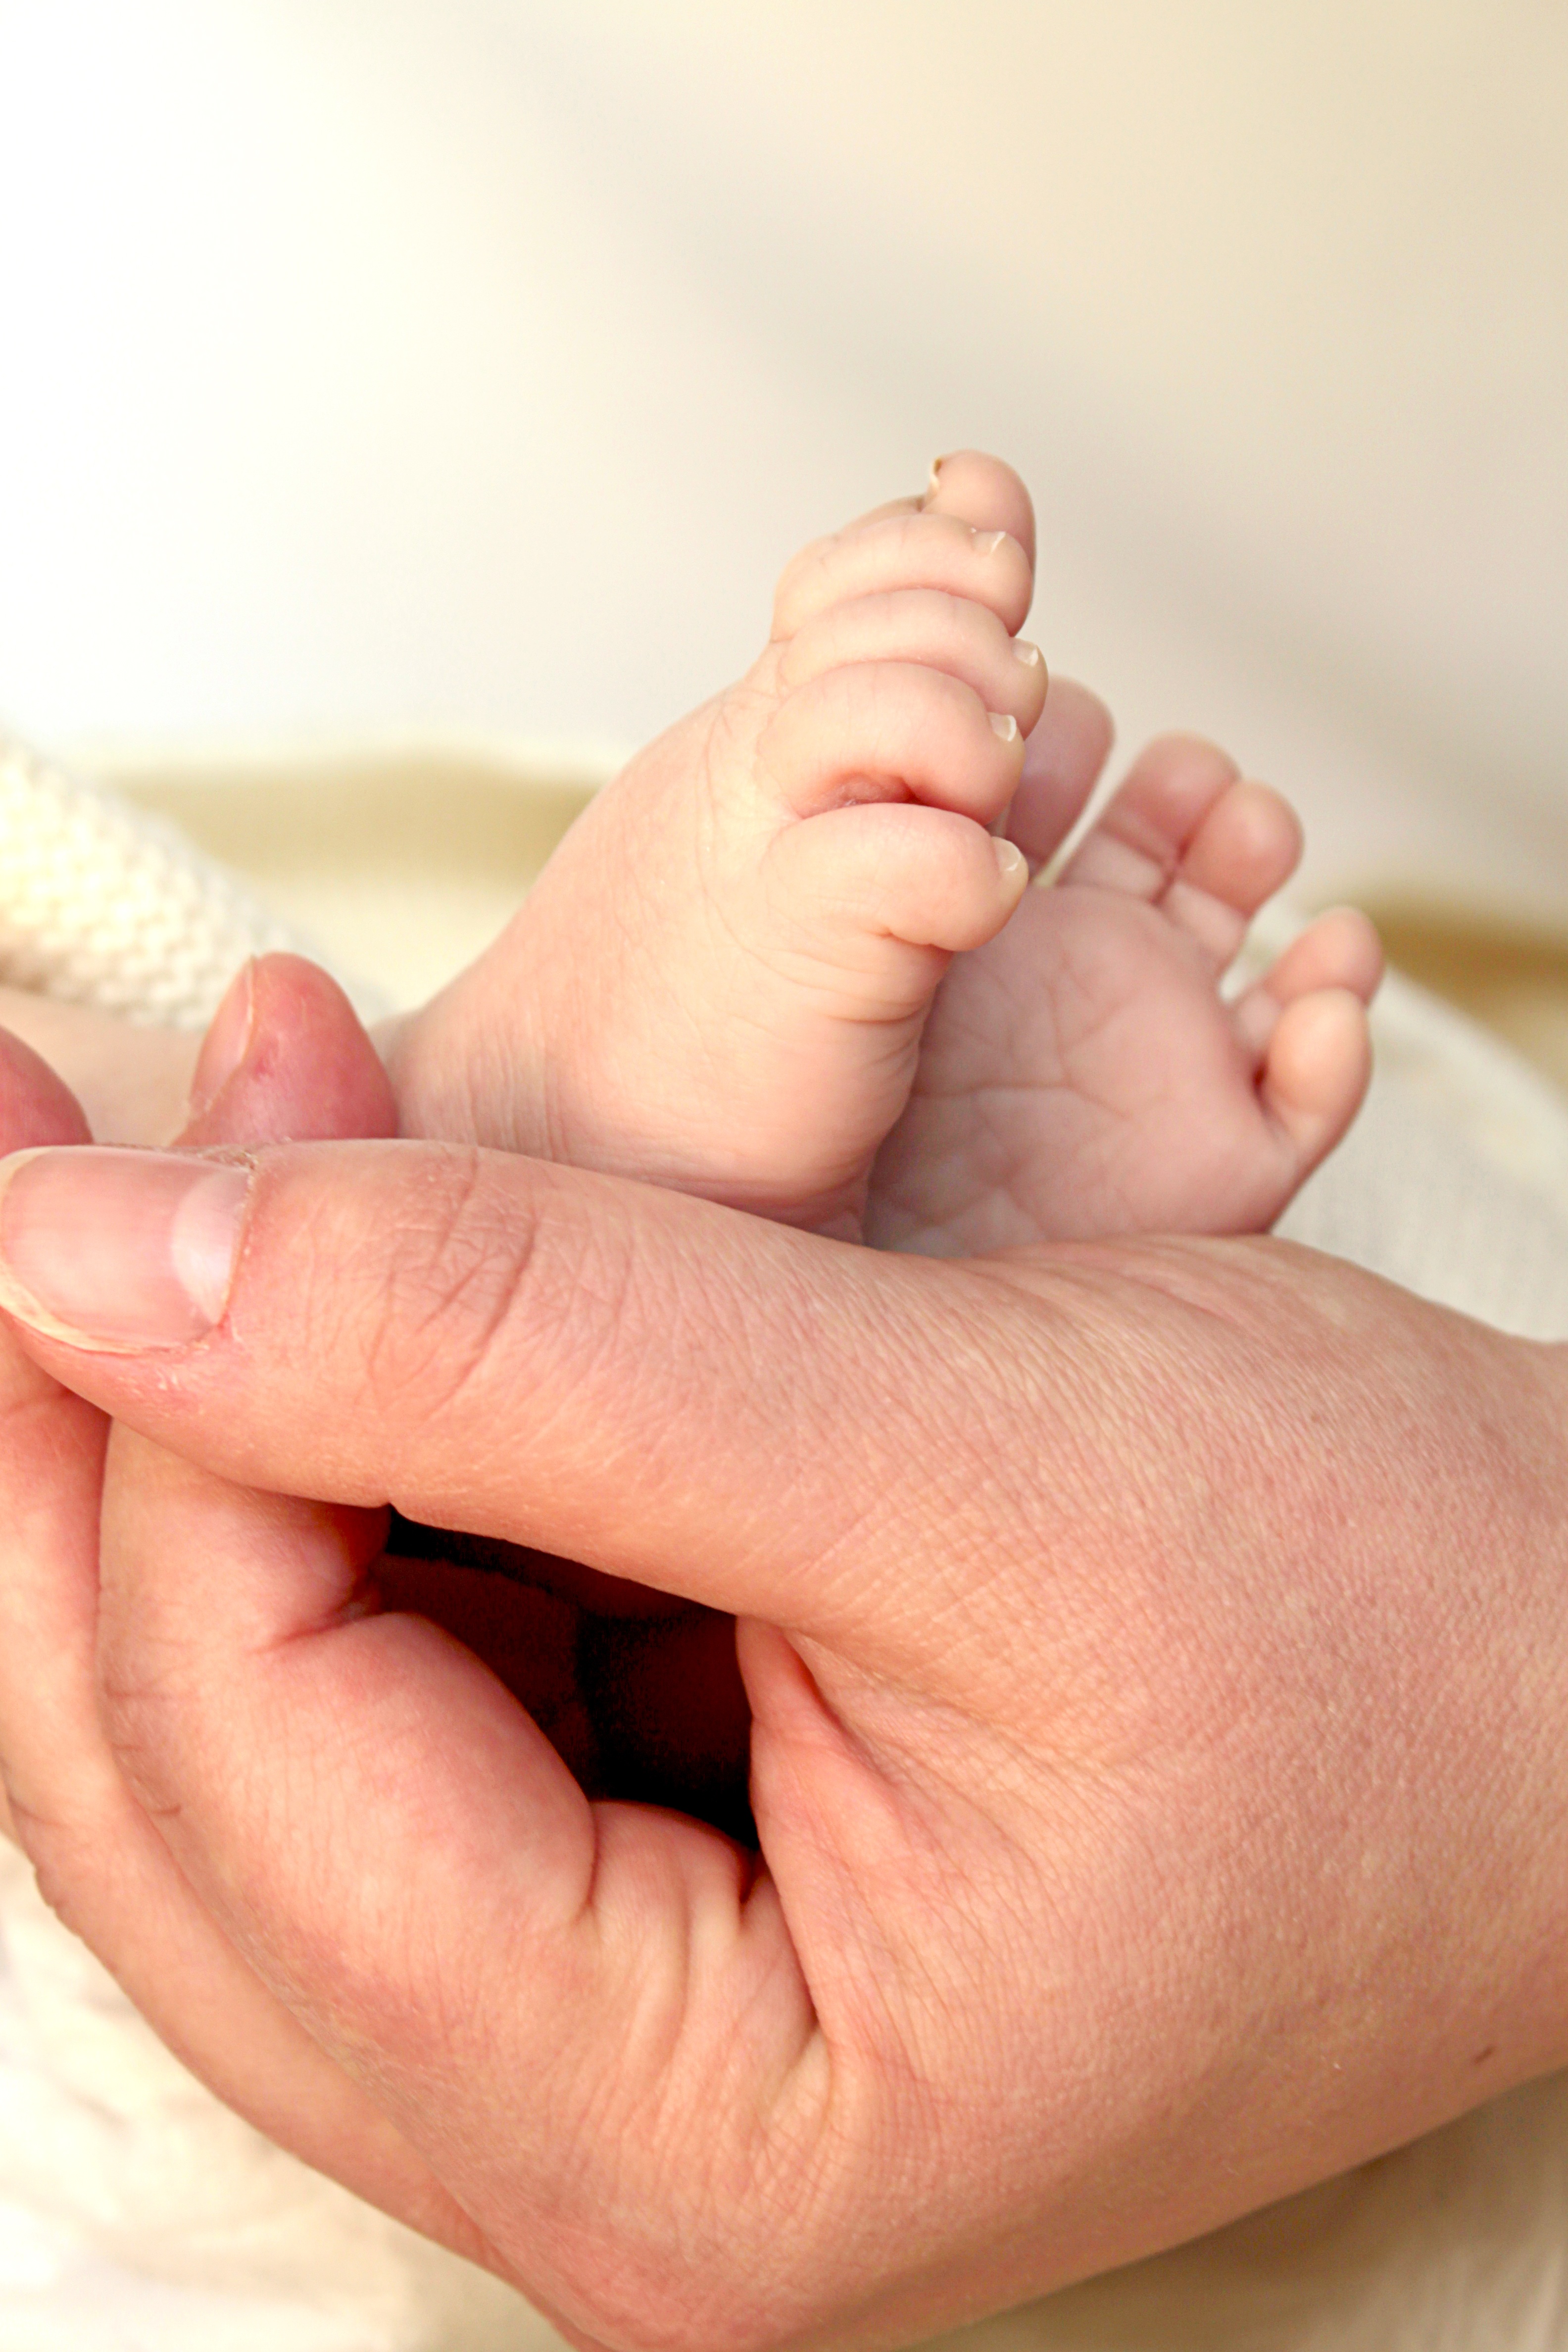
hand, feet, cute, leg, love, young, finger, foot, small, child, human, arm, nail, baby, mouth, close up, human body, face, family, nose, infant, newborn, skin, keep, toe, ten, born, small child, baby feet, sense